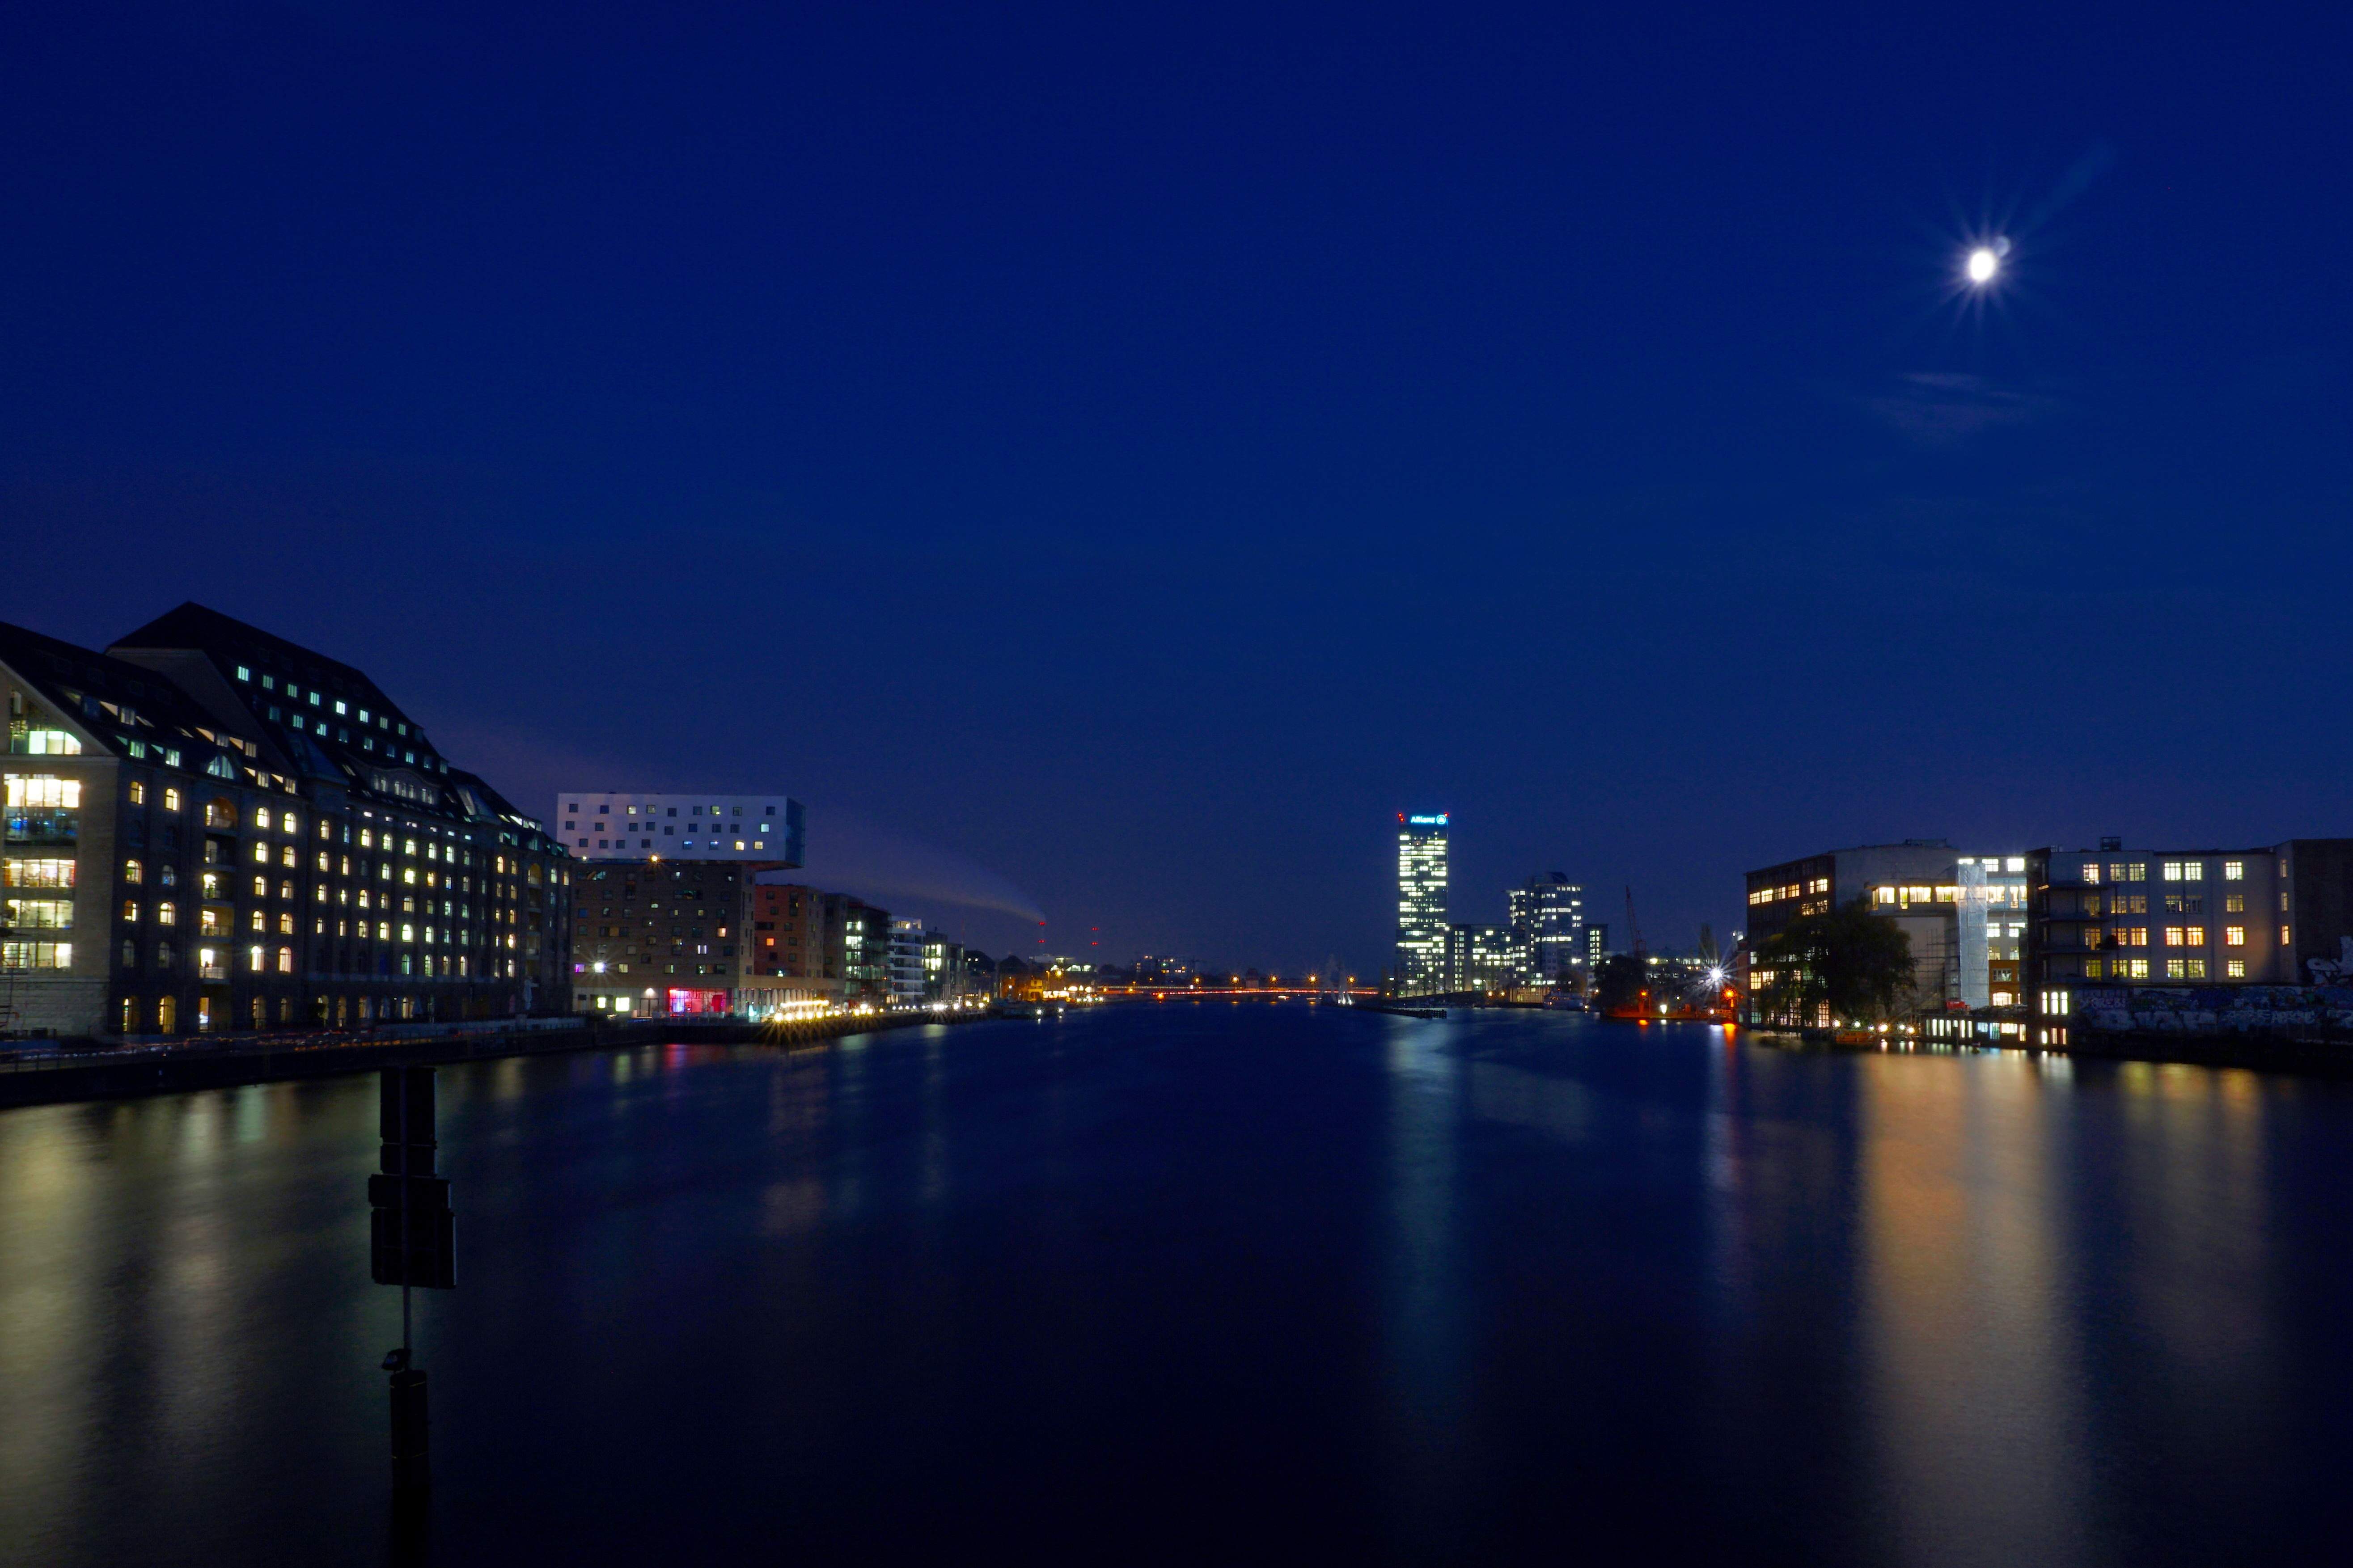
horizon, skyline, night, city, skyscraper, cityscape, dusk, evening, reflection, human settlement, metropolitan area